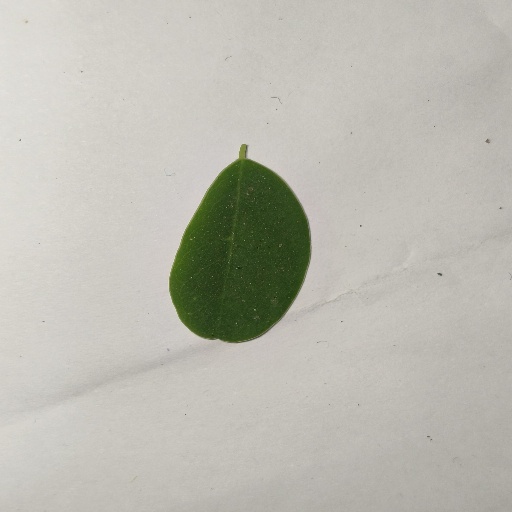
Species: Sojina
Leaf condition: Healthy Leaf